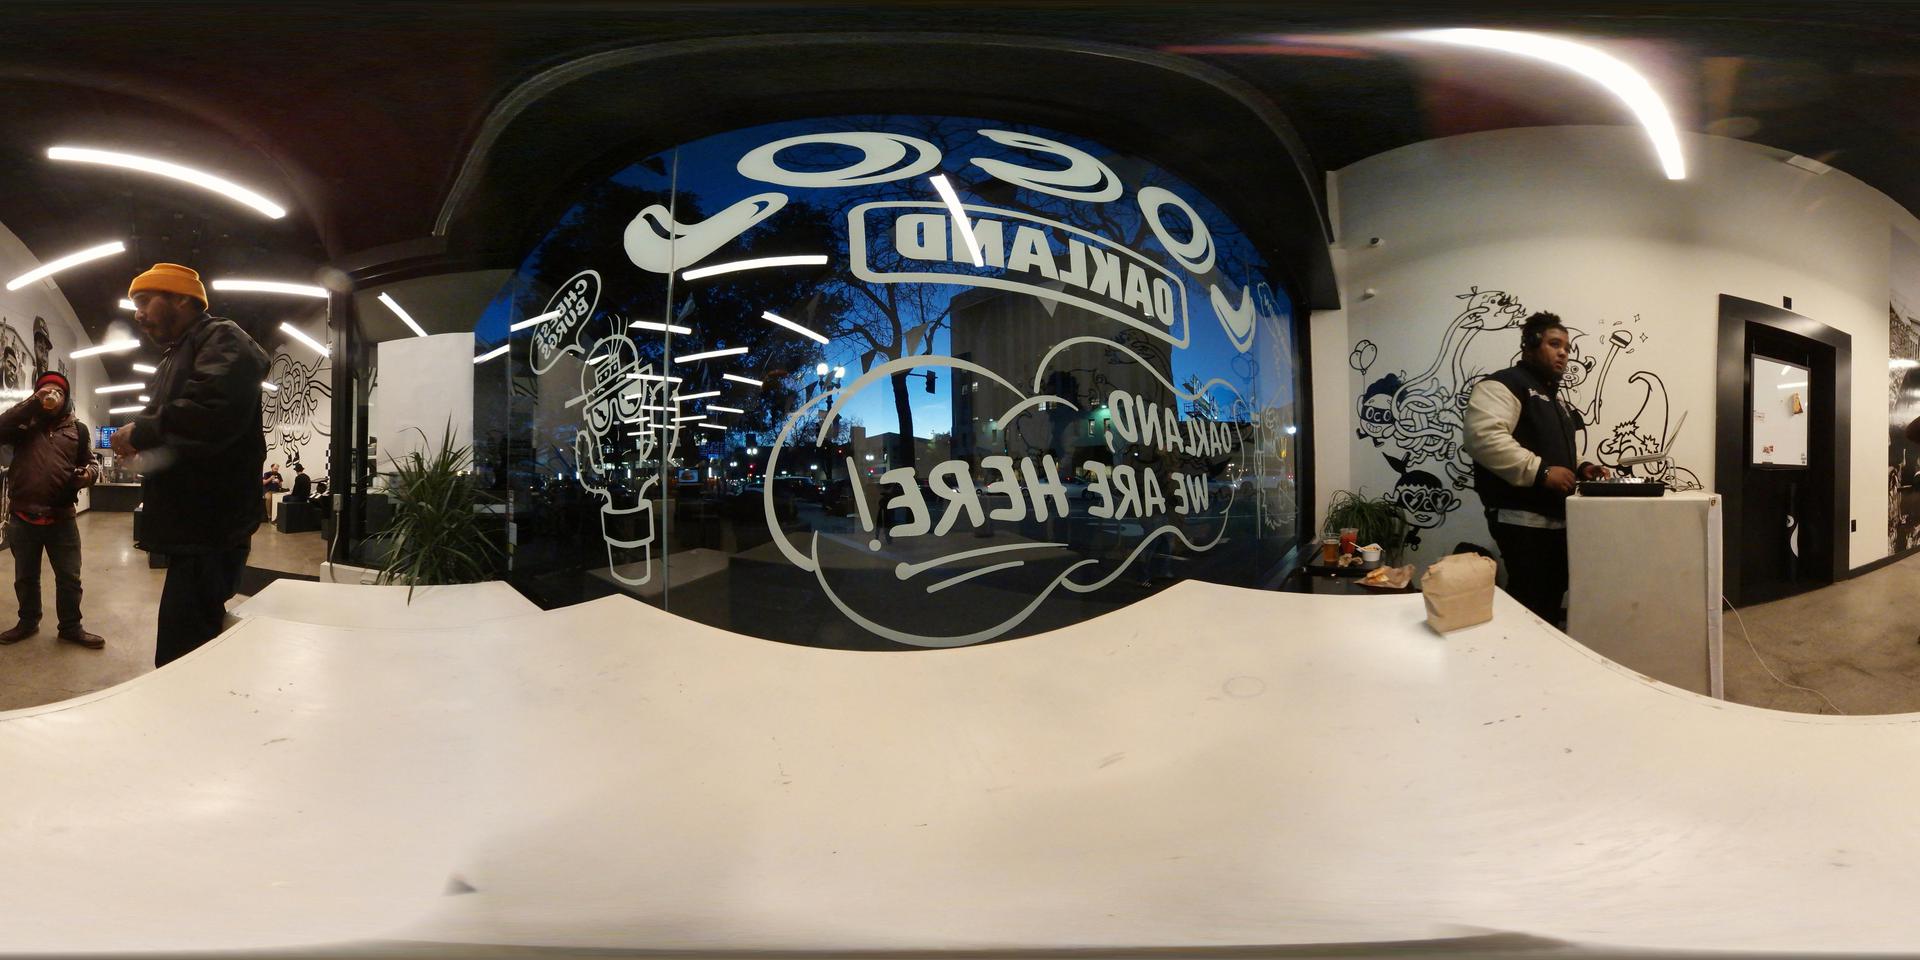
Referred object: the person wearing an orange beanie and dark coat

Referred object: the brown paper bag